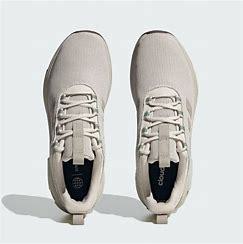
Brand: Adidas
Model: Racer TR23